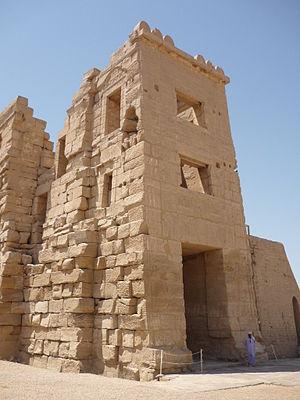
Migdol de Médinet Habou, nécropole thébaine, Égypte